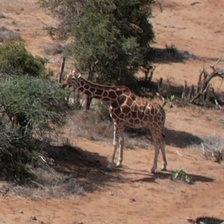
Pose orientation: left